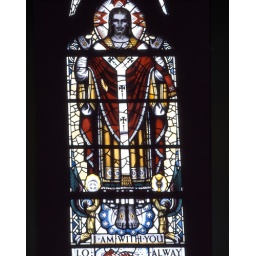
I photographed this stained glass window in Exeter Cathedral.